Opinions (TV series)

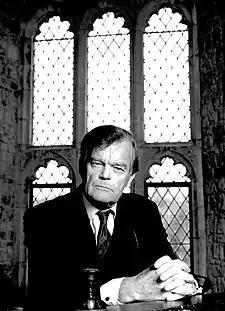
Politician and author Alan Clark appearing on "Opinions" in 1993

Opinions is a British talk programme broadcast on Channel 4 television in the 1980s and 1990s. According to "Time" magazine, "Opinions" gave "a public figure 30-minutes of airtime each week to expound on a controversial topic (Germaine Greer on Margaret Thatcher, Edward Teller on nuclear defence)". "A speaker could express his or her own views straight to camera for 30 minutes" "an earnest of Channel 4's faith and mission to bring edgy, alternative fare to the public and to excite reaction". "Individuals like the novelist Salman Rushdie and the historian EP Thompson each spoke to the camera for half an hour on a subject that interested them".